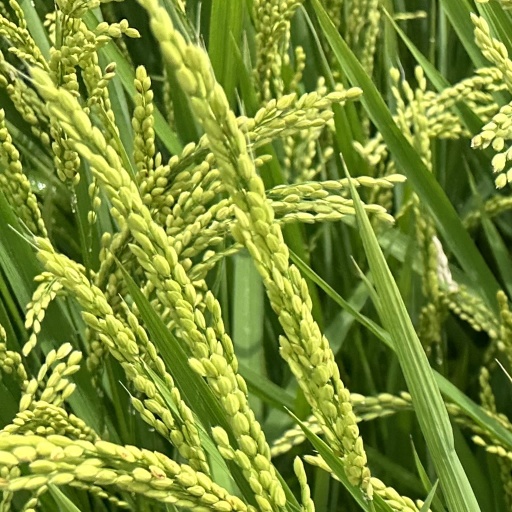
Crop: rice